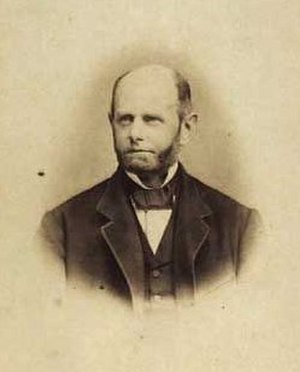
Emil Z. Svitzer
Emil Z. Svitzer